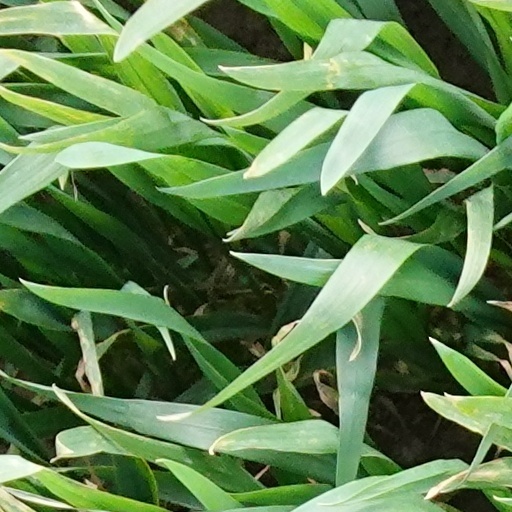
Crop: wheat